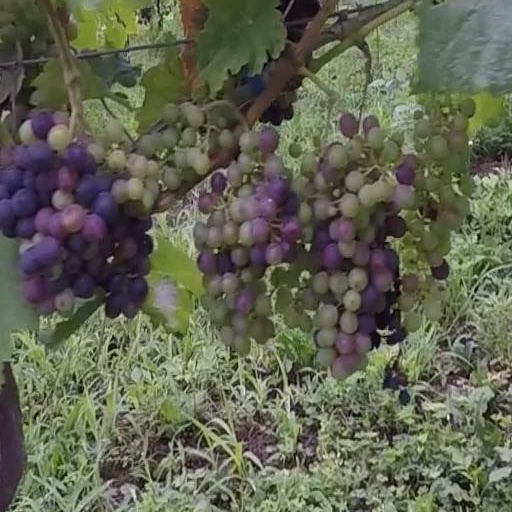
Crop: grape